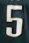
Number: 5